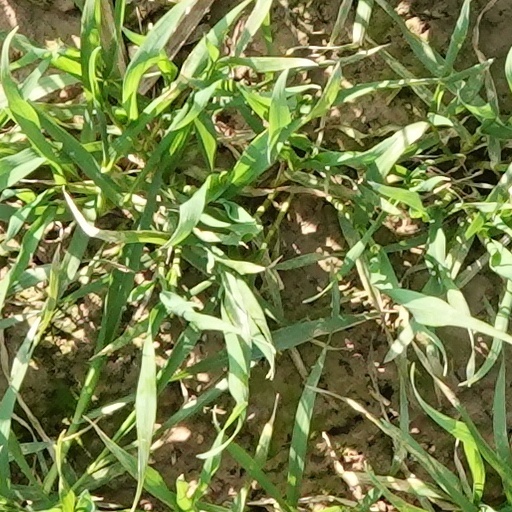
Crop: wheat